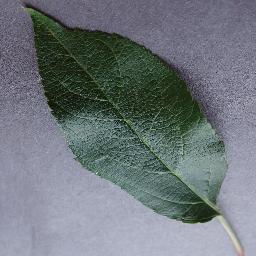
Label: Apple___healthy